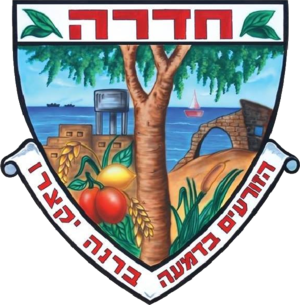
Hadera est une ville du nord d'Israël, dans le district de Haïfa. La ville est située à mi-chemin entre Haifa et Tel-Aviv.